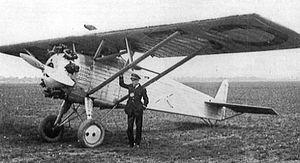
Le Wibault 72 est un avion militaire de l'entre-deux-guerres, conçu par la société des avions Michel Wibault, et qui servit comme avion de chasse monoplace dans l'Armée de l'air française. Il était monoplan à aile « parasol » et entièrement en métal.